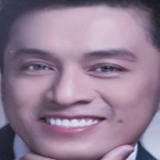
ca sĩ Lam Trường